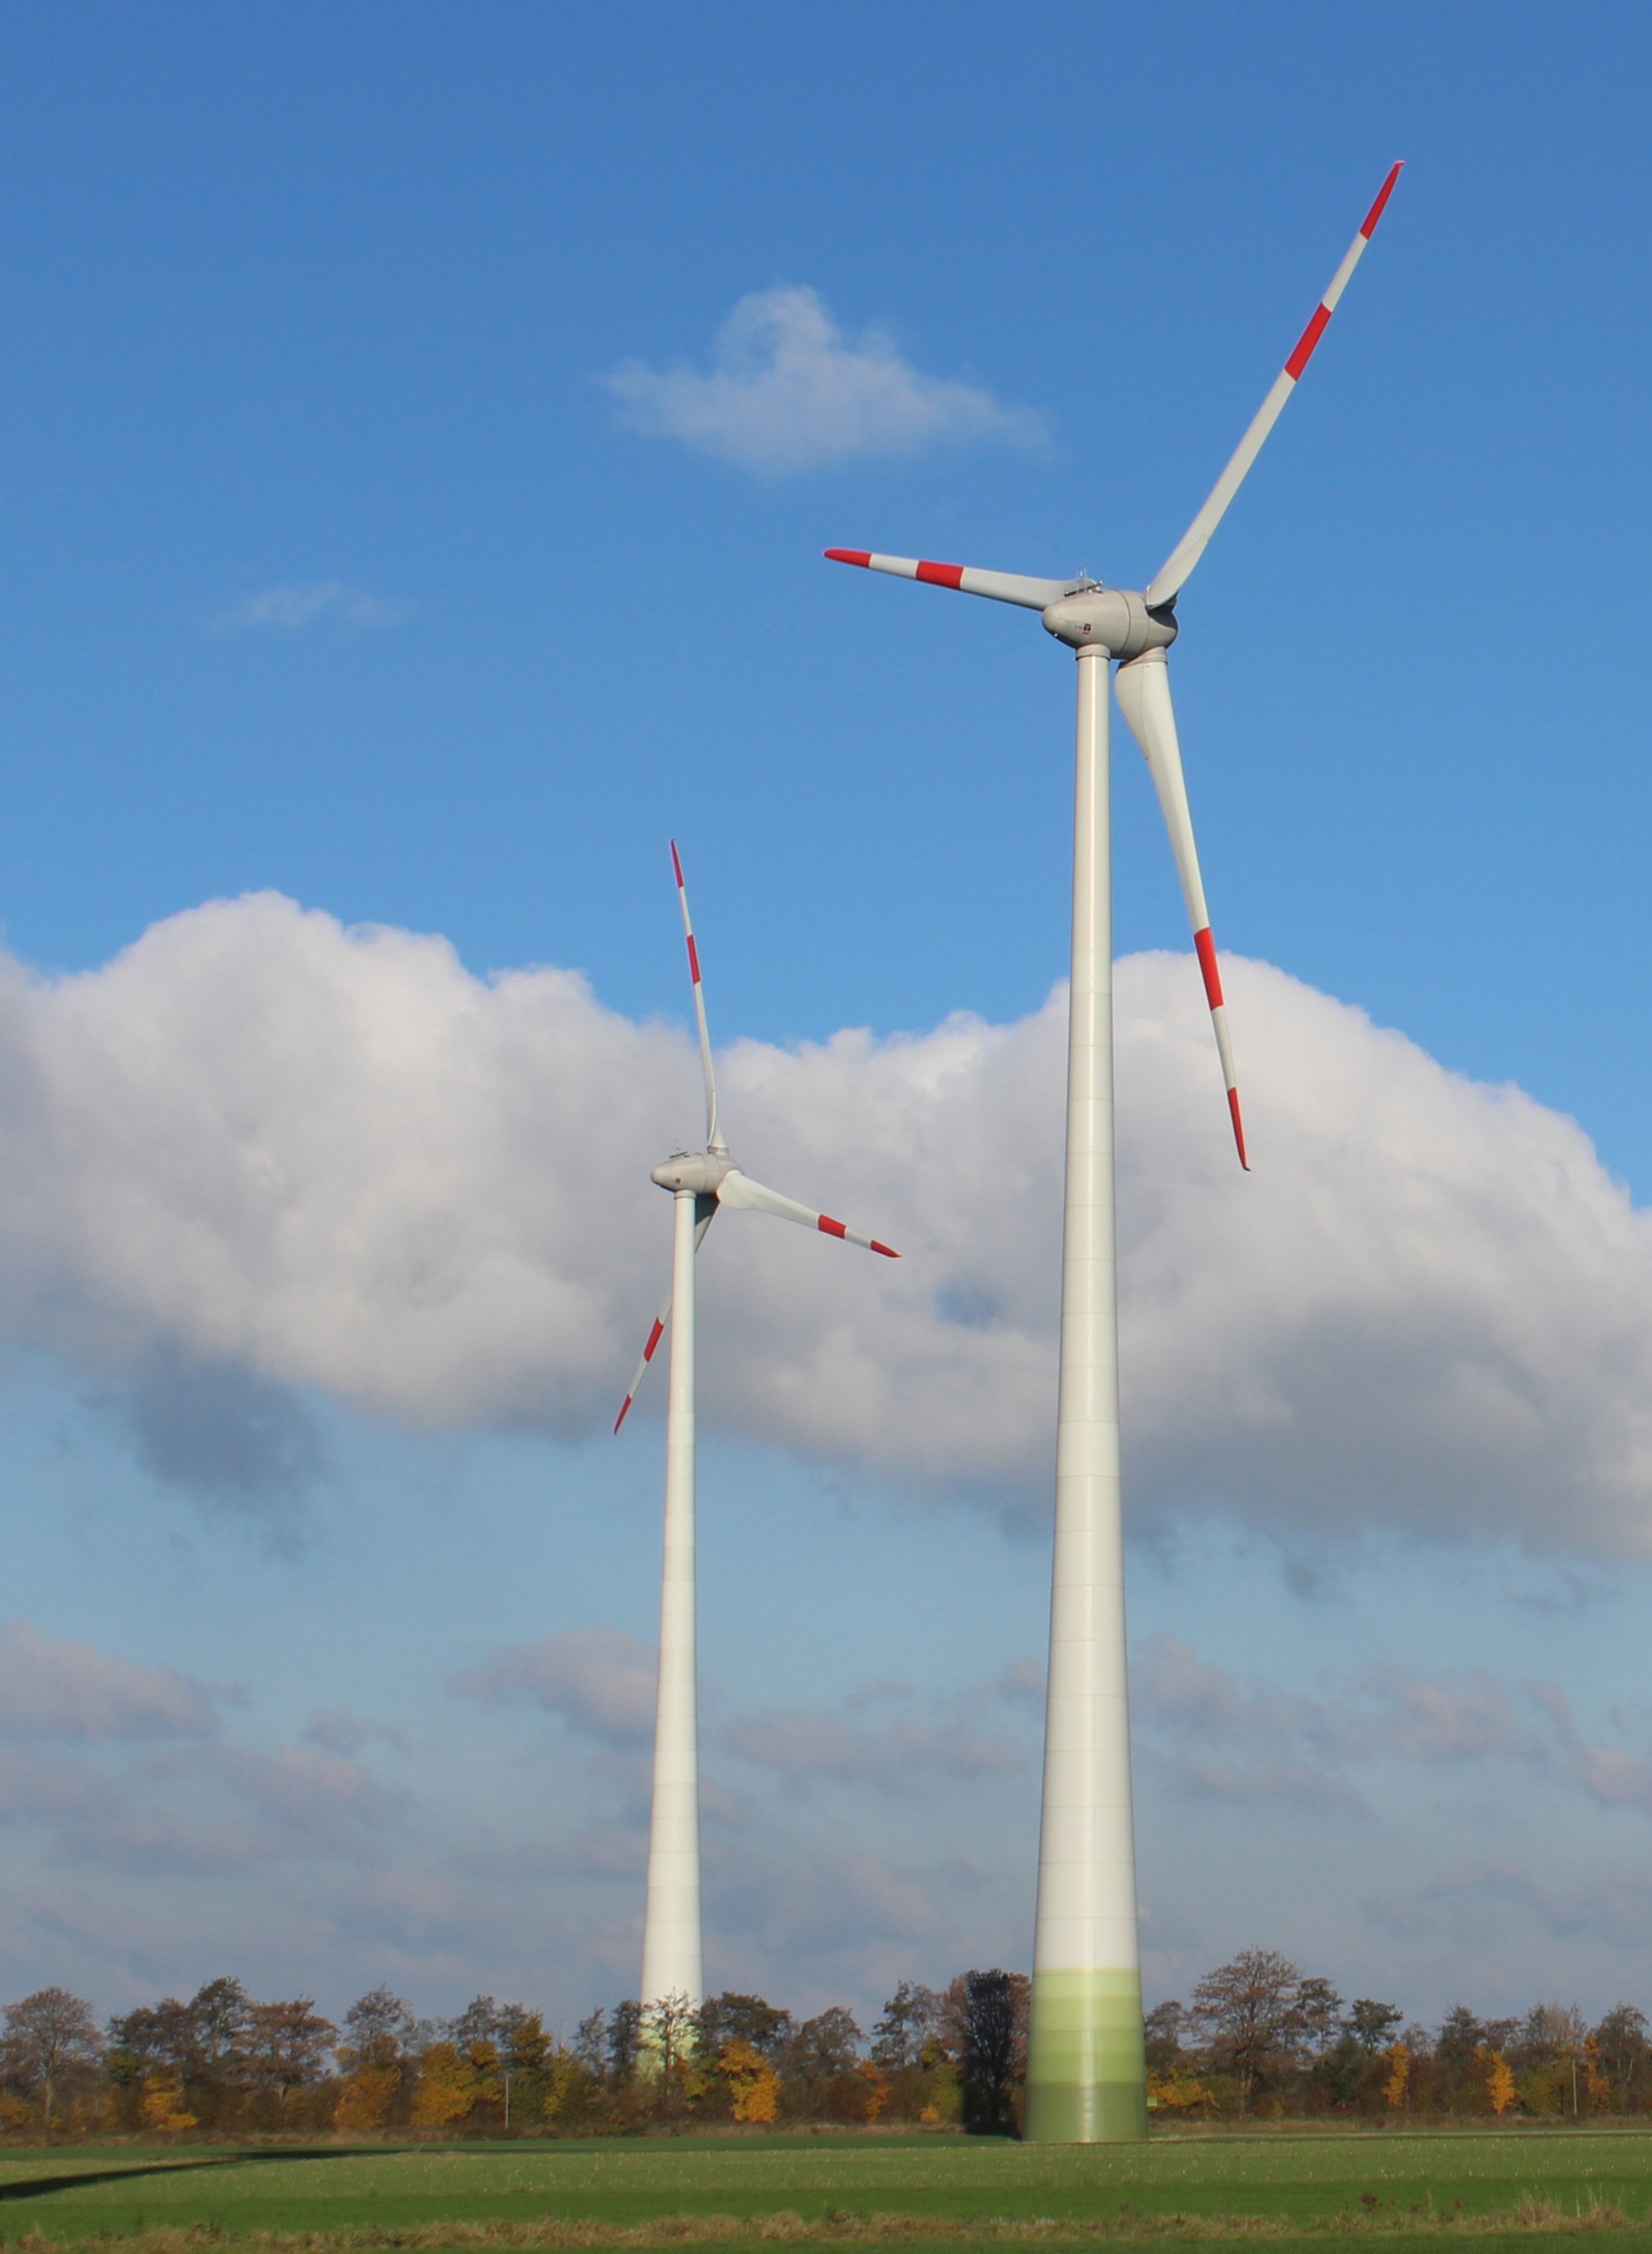
sky, technology, windmill, wind, environment, machine, industry, environmental, wind turbine, electricity, turbine, generator, energy, alternative, power, wind farm, propeller, renewable